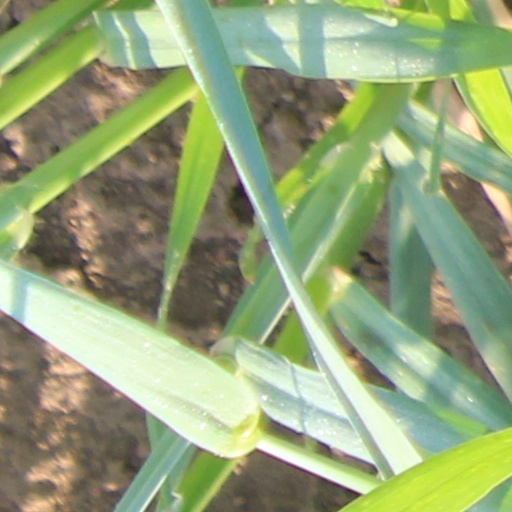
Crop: wheat